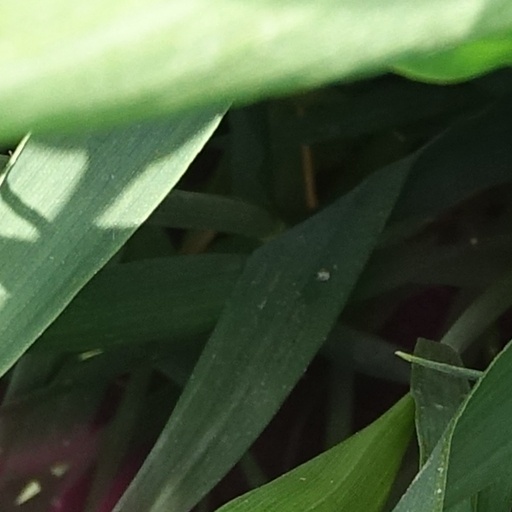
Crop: wheat